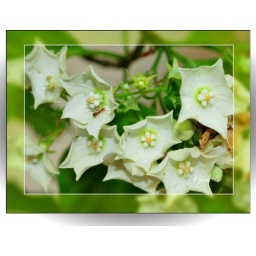
tiny little ant in the white forest